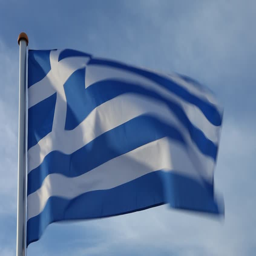
flag of country waving in the wind